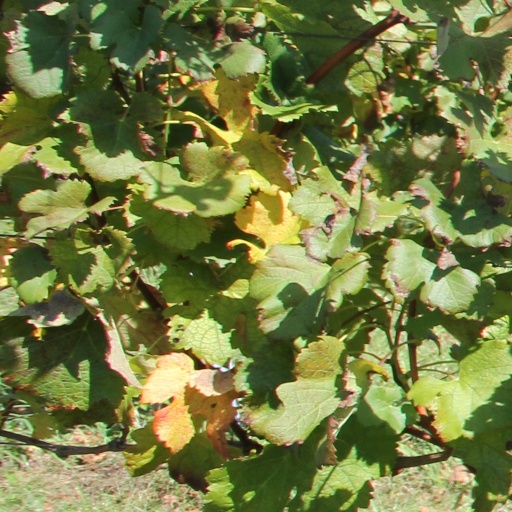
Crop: grape